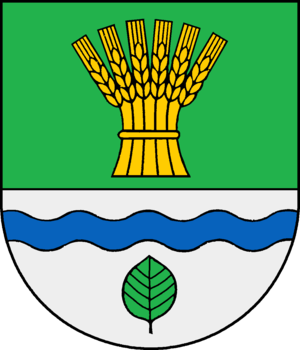
Rohlstorf est une commune allemande du Schleswig-Holstein, située dans l'arrondissement de Segeberg, à sept kilomètres au nord-est de la ville de Bad Segeberg. Rohlstorf est l'une des 27 communes de l'Amt Trave-Land dont le siège est à Bad Segeberg.